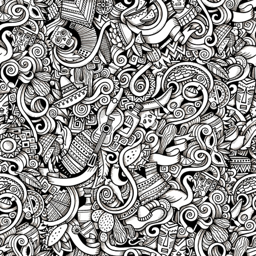
hand - drawn doodles on the subject of style theme seamless pattern vector